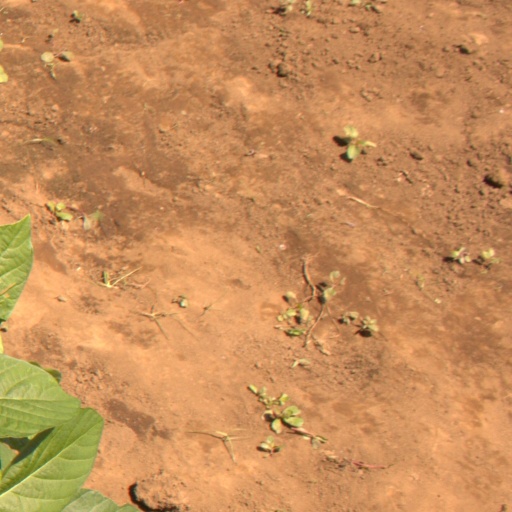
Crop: soybean